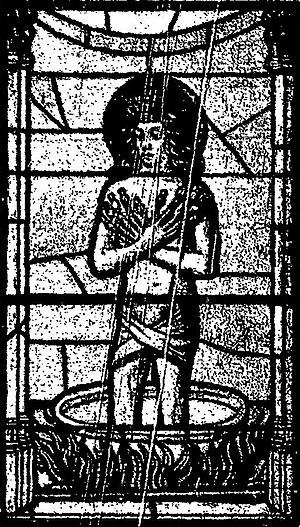
Vitrail de l'église Saint-Nicolas de Beaujeu
L'église Saint-Nicolas est une église catholique située à Beaujeu, en France dans le département français du Rhône. Les bras du transept, la croisée avec le clocher qui la surmonte et la travée contiguë du choeur est classé au titre des monuments historiques en 1909. La totalité de l'église et des parcelles sur lesquelles elle se trouve, à l'exception des éléments déjà classés, est inscrite au titre des monuments historiques le 23 juin 2020.